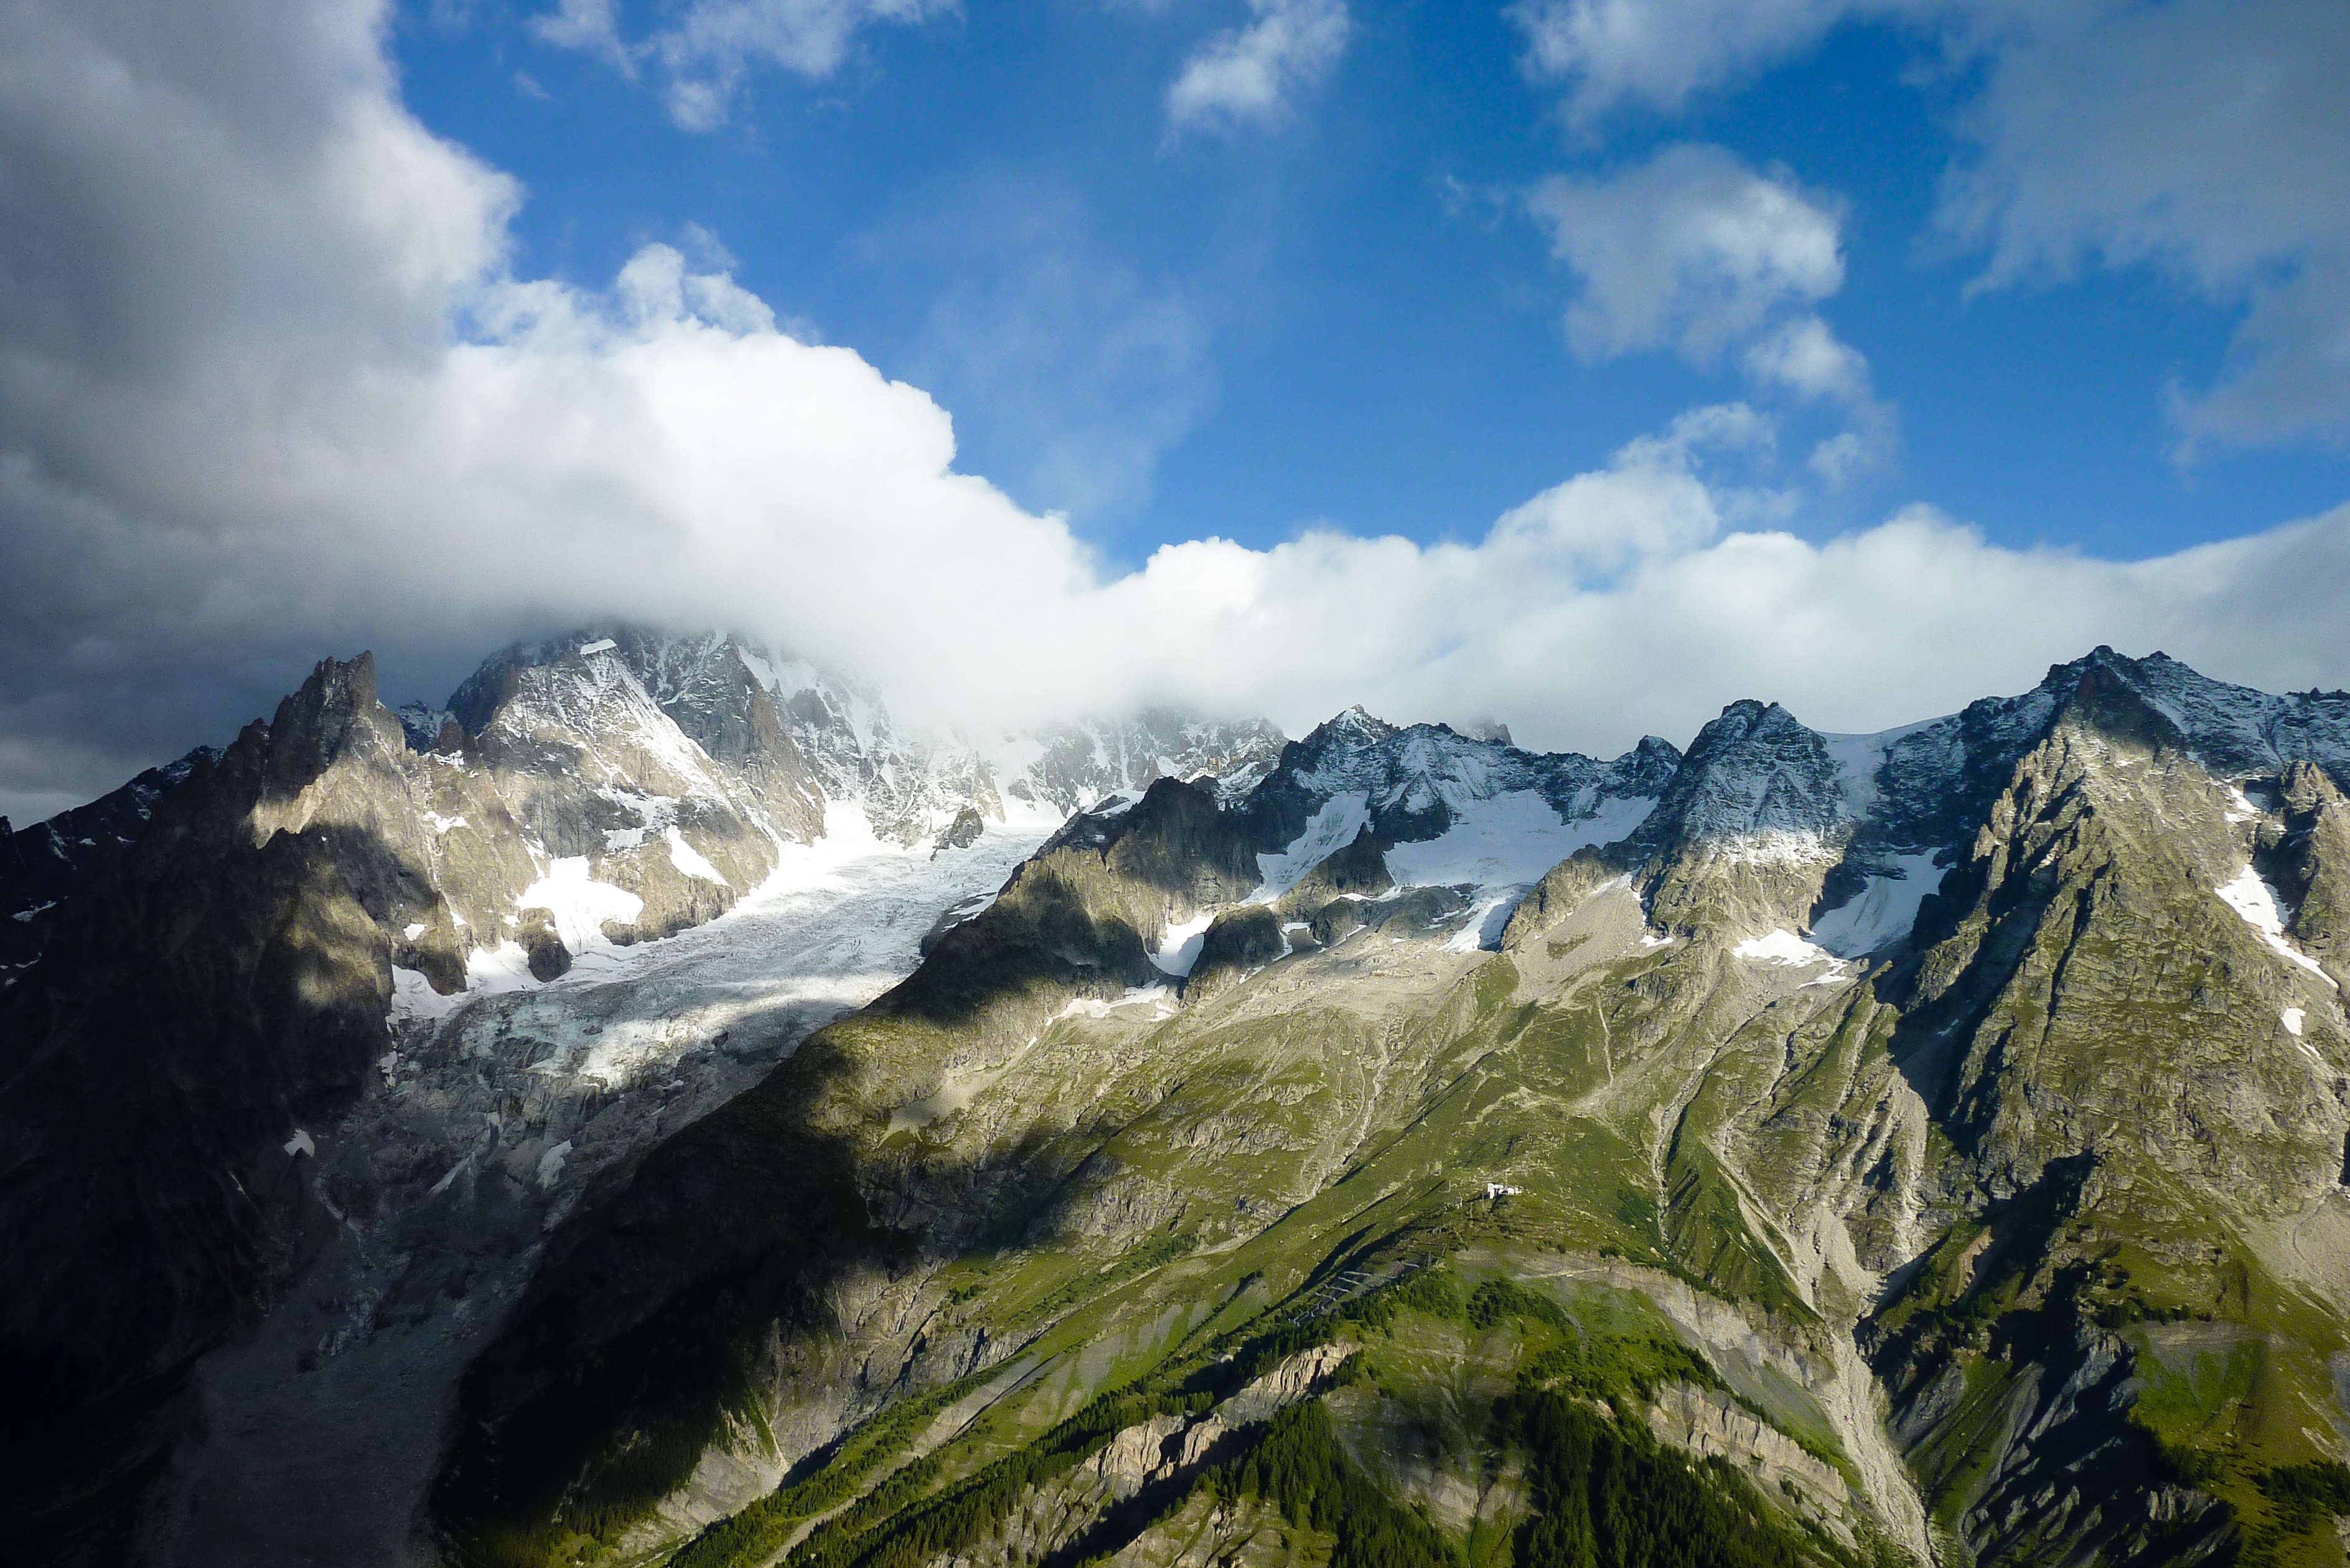
landscape, nature, grass, horizon, wilderness, walking, mountain, cloud, sky, hiking, adventure, valley, mountain range, summer, green, italy, fjord, ridge, summit, mountain landscape, monti, upstream, admire, excursion, sky and clouds, clouds, mountains, alps, plateau, vista, fell, cirque, top, landform, mountain pass, geographical feature, mountainous landforms